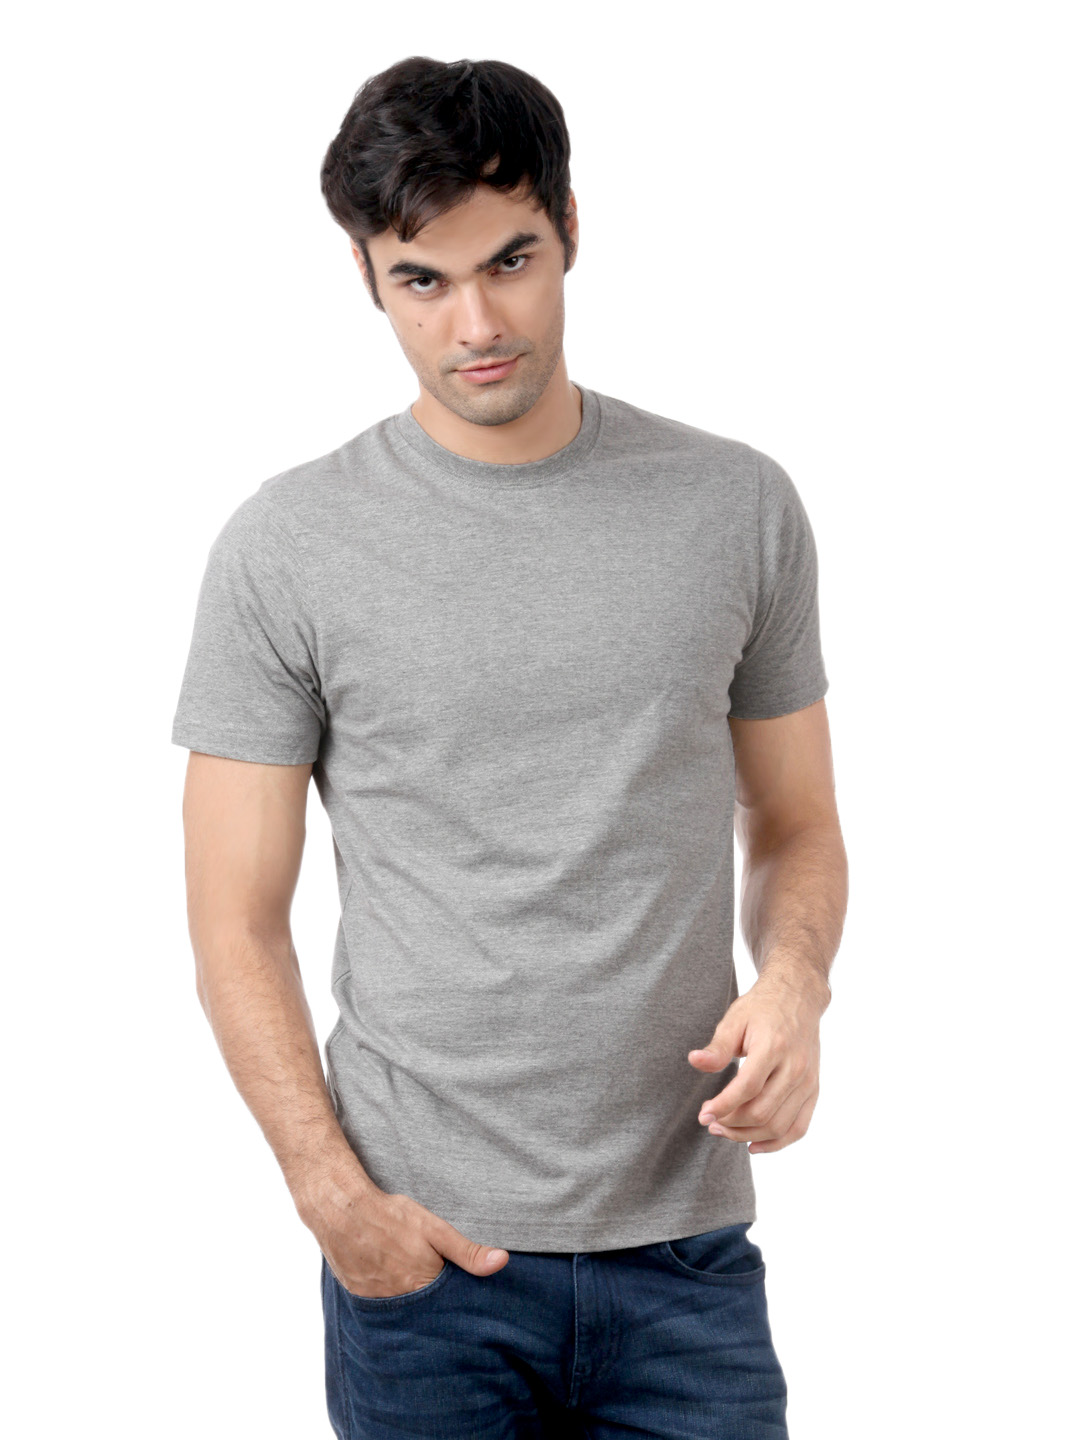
Myntra Men Grey Melange T-shirt
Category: Apparel / Topwear / Tshirts
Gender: Men
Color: Grey Melange
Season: Summer 2012
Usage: Casual